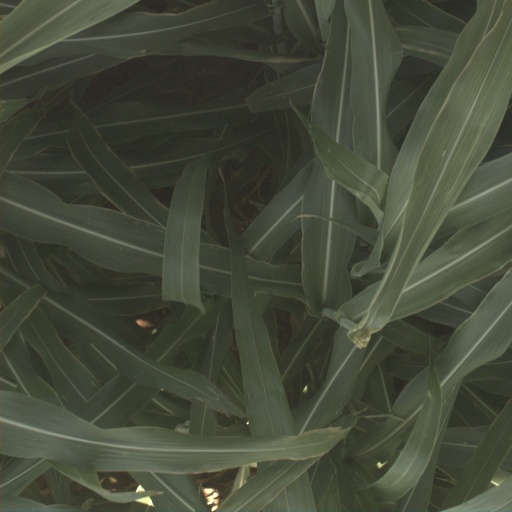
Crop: sorghum